Mandan

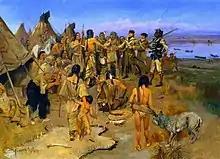
Lewis and Clark meeting the Mandan Indians, by Charles Marion Russell, 1897

By 1804 when Lewis and Clark visited the tribe, the number of Mandan had been greatly reduced by smallpox epidemics and warring bands of Assiniboine, Lakota and Arikara. (Later they joined with the Arikara in defense against the Lakota.) The nine villages had consolidated into two villages in the 1780s, one on each side of the Missouri. But they continued their famous hospitality, and the Lewis and Clark expedition stopped near their villages for the winter because of it. In honor of their hosts, the expedition dubbed the settlement they constructed Fort Mandan. It was here that Lewis and Clark first met Sacagawea, a captive Shoshone woman. Sacagawea accompanied the expedition as it traveled west, assisting them with information and translating skills as they journeyed toward the Pacific Ocean. Upon their return to the Mandan villages, Lewis and Clark took the Mandan Chief "Sheheke" (Coyote or Big White) with them to Washington to meet with President Thomas Jefferson. He returned to the upper Missouri. He had survived the smallpox epidemic of 1781, but in 1812 Chief Sheheke was killed in a battle with Hidatsa.